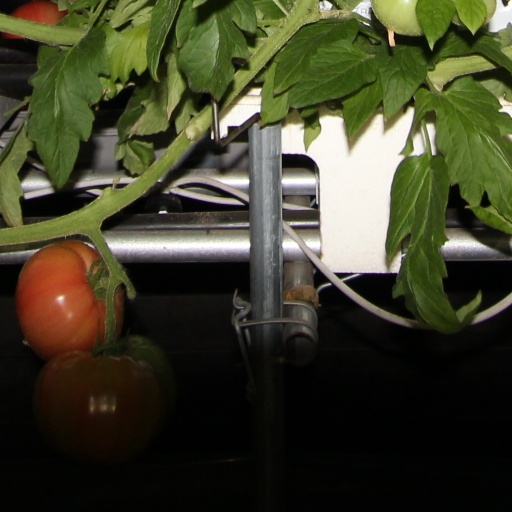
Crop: tomato